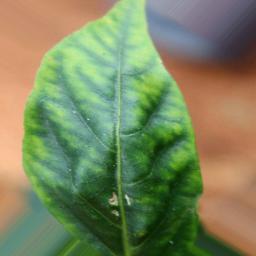
Label: nutritional